Southgate Centre

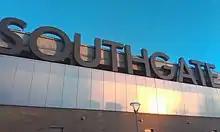
Sign at the entrance of Southgate Centre

Southgate Centre is a shopping centre in south Edmonton, Alberta, Canada, covering just under 90,000 square metres. It contains 159 retailers including Sporting Life, Winners, Uniqlo, Zara, Apple Store, London Drugs, H&M, Dollarama and Edmonton's only Restoration Hardware and Crate & Barrel. The centre is located adjacent to Whitemud Drive and 111 Street, and is located across from a transit bus station and the Southgate LRT station.